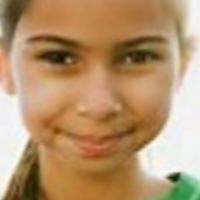
Age group: age 11-20